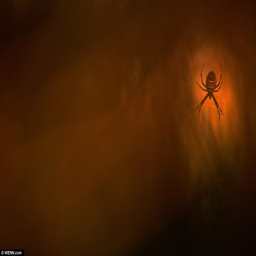
a spider is given an eerie makeover in this image by person .